Citizens (Spanish political party)

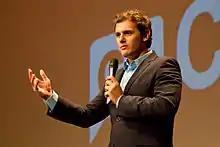
Albert Rivera, former president of the party

In 2013, the party started organising in the rest of Spain with a manifesto called "La conjura de Goya" ("Confederacy of Goya") that took place in the Congress Palace of Madrid.